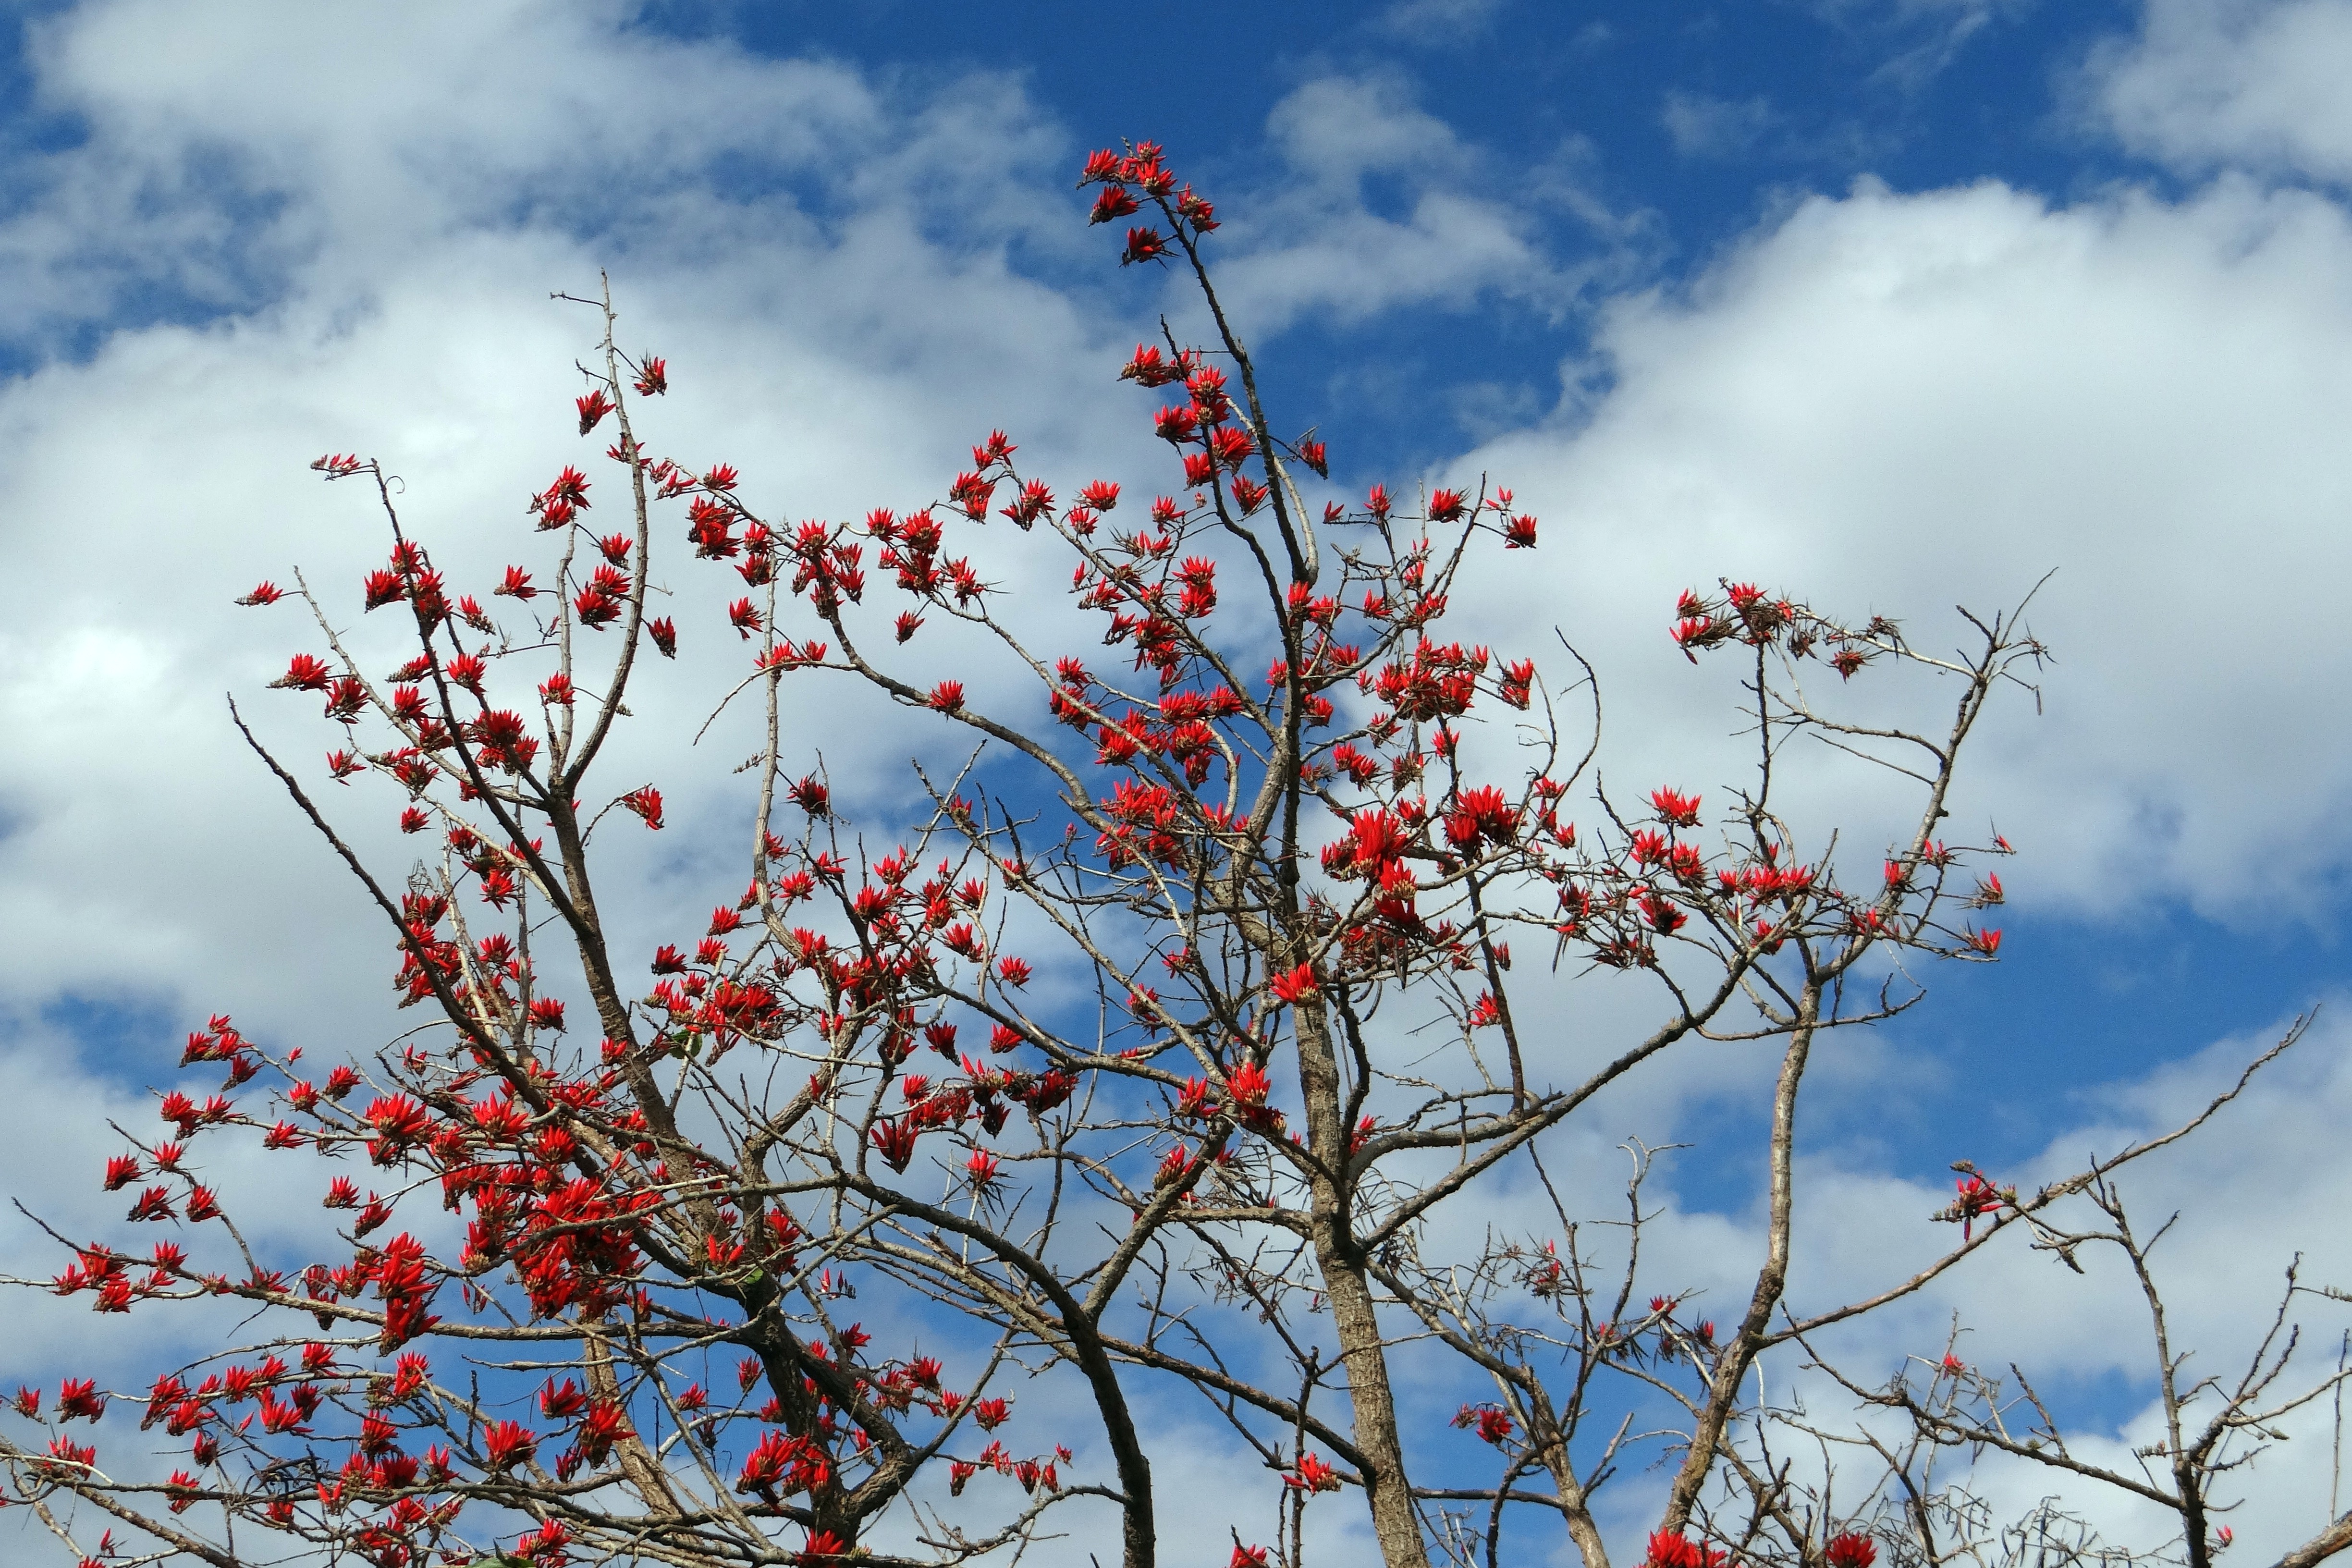
tree, nature, branch, blossom, winter, cloud, plant, sky, leaf, flower, petal, bloom, frost, floral, foliage, spring, tropical, color, grow, autumn, botany, environmental, flora, season, botanical, cherry blossom, eco, ecology, bright, india, vibrant, vitality, coral tree, ecological, woody plant, sunshine tree, erythrina indica